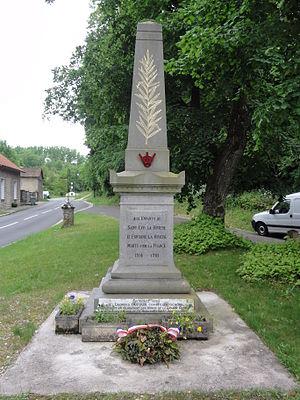
Saint-Cyr-la-Rivière (Essonne) Monument aux morts des communes des Saint-Cyr-la-Rivière et de Fontaine-la-Rivière
Saint-Cyr-la-Rivière est une commune française située à cinquante-huit kilomètres au sud-ouest de Paris dans le département de l'Essonne en région Île-de-France.